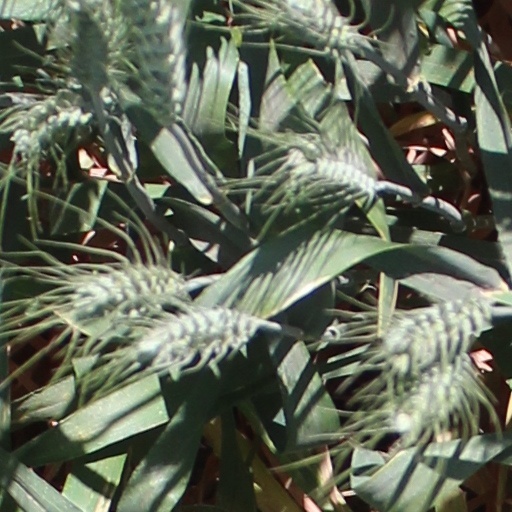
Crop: wheat